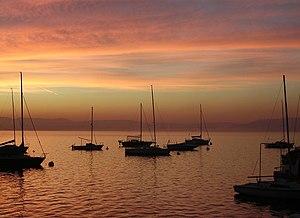
Le lac Majeur est un lac préalpin italo-suisse de 212 km² et 65 km de longueur, à environ 50 km au nord-ouest de Milan, à cheval sur le Piémont, la Lombardie et le canton du Tessin. Haut lieu touristique suisse-italien, il est baptisé Majeur car il est un des lacs les plus importants de la région.